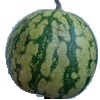
Label: Watermelon 1